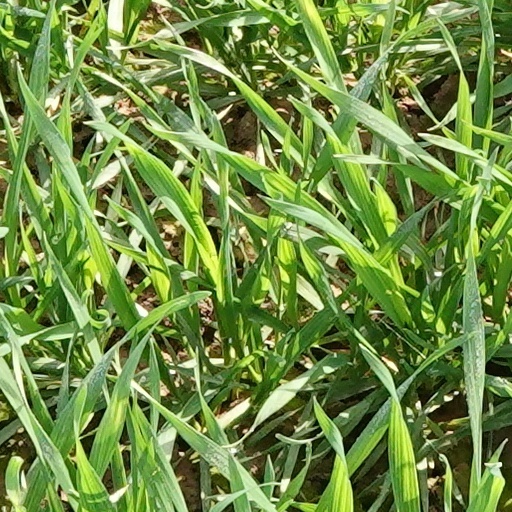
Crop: wheat